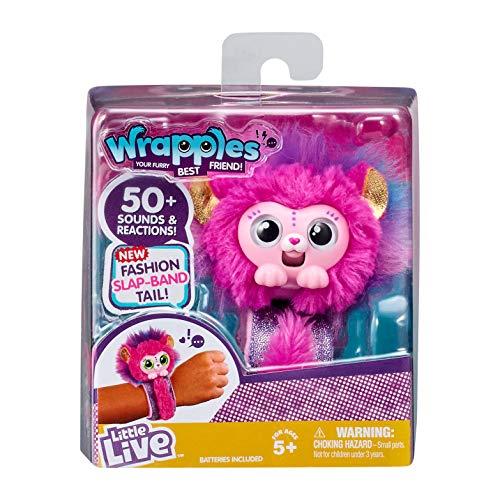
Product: Little Live Wrapples - Zahara
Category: Toys & Games | Stuffed Animals & Plush Toys | Plush Interactive Toys
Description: Zahara is your "furry fashionable best friend" Wrap her on your wrist and take her anywhere.
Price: $11.23
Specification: ProductDimensions:5x3x4inches|ItemWeight:5.9ounces|ShippingWeight:5.9ounces(Viewshippingratesandpolicies)|ASIN:B07NSMKFFM|Itemmodelnumber:B07NSMKFFM|Manufacturerrecommendedage:5-15years|Batteries:2AAbatteriesrequired.(included)